Verona

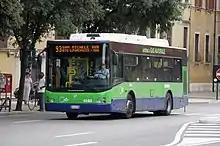
An ATV bus in Verona

The city has two professional football teams. Historically, the city's major team has been Hellas Verona. They won the Italian Serie A championship in 1984–85 and played in the European Cup the following year. Chievo Verona represented Chievo, a suburb of Verona, and was created in 1929. However, they ceased to exist in 2021 due to outstanding tax payments. As of the 2021–22 season, Hellas plays in the first division of Italian football, Serie A, while Virtus Verona, the other club in the city, plays in the Serie C. The teams of Hellas and Chievo contested the Derby della Scala and shared the 38,402-seater Stadio Marcantonio Bentegodi (now only home to Hellas due to the folding of Chievo), which was used as a venue at the 1990 FIFA World Cup.